List of Heroes characters

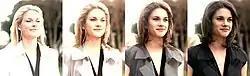
Candice, changing back from her illusion of Niki Sanders

Robert Bishop, portrayed by Stephen Tobolowsky, has the ability of alchemy, allowing him to change the atomic properties of objects into materials such as gold. This can also be used as an offensive weapon; in one instance he turns a man's arm into gold, not only rendering it useless but also causing great pain. Known as Bob to his colleagues, he is one of the twelve members of the group established by Adam Monroe thirty years prior to the events of Kirby Plaza. He directs much of the tracking and capture of targets of the Company and he is their financial source, using his ability to create unlimited amounts of gold and other "resources". Following the death of Linderman at the end of Volume One, he takes over as head of the Company. He is also Elle's father, and though she was trained to work for the Company from birth, he constantly criticizes her actions. Bob is killed by Sylar at the beginning of Volume Three. It is revealed in "1961" that he met Angela Petrelli, Daniel Linderman, and Charles Deveaux while a "prisoner" at Coyote Sands.